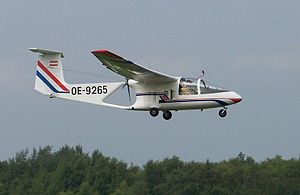
Brditschka HB-23
Brditschka HB 23 2400-1
Brditschka HB 23 et et motorsvævefly, der har været produceret Østrig i perioden 1985-90.